Sterling K. Brown

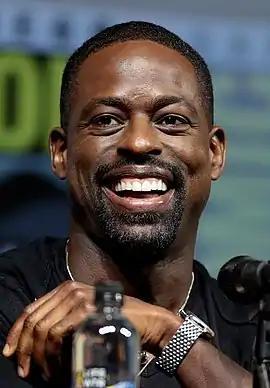
Brown at the 2018 San Diego Comic-Con

Sterling Kelby Brown (born April 5, 1976) is an American actor. He has received numerous accolades including three Primetime Emmy Awards and a Golden Globe Award as well as a nomination for an Academy Award. He was included in "Time"'s list of the 100 most influential people in the world in 2018.